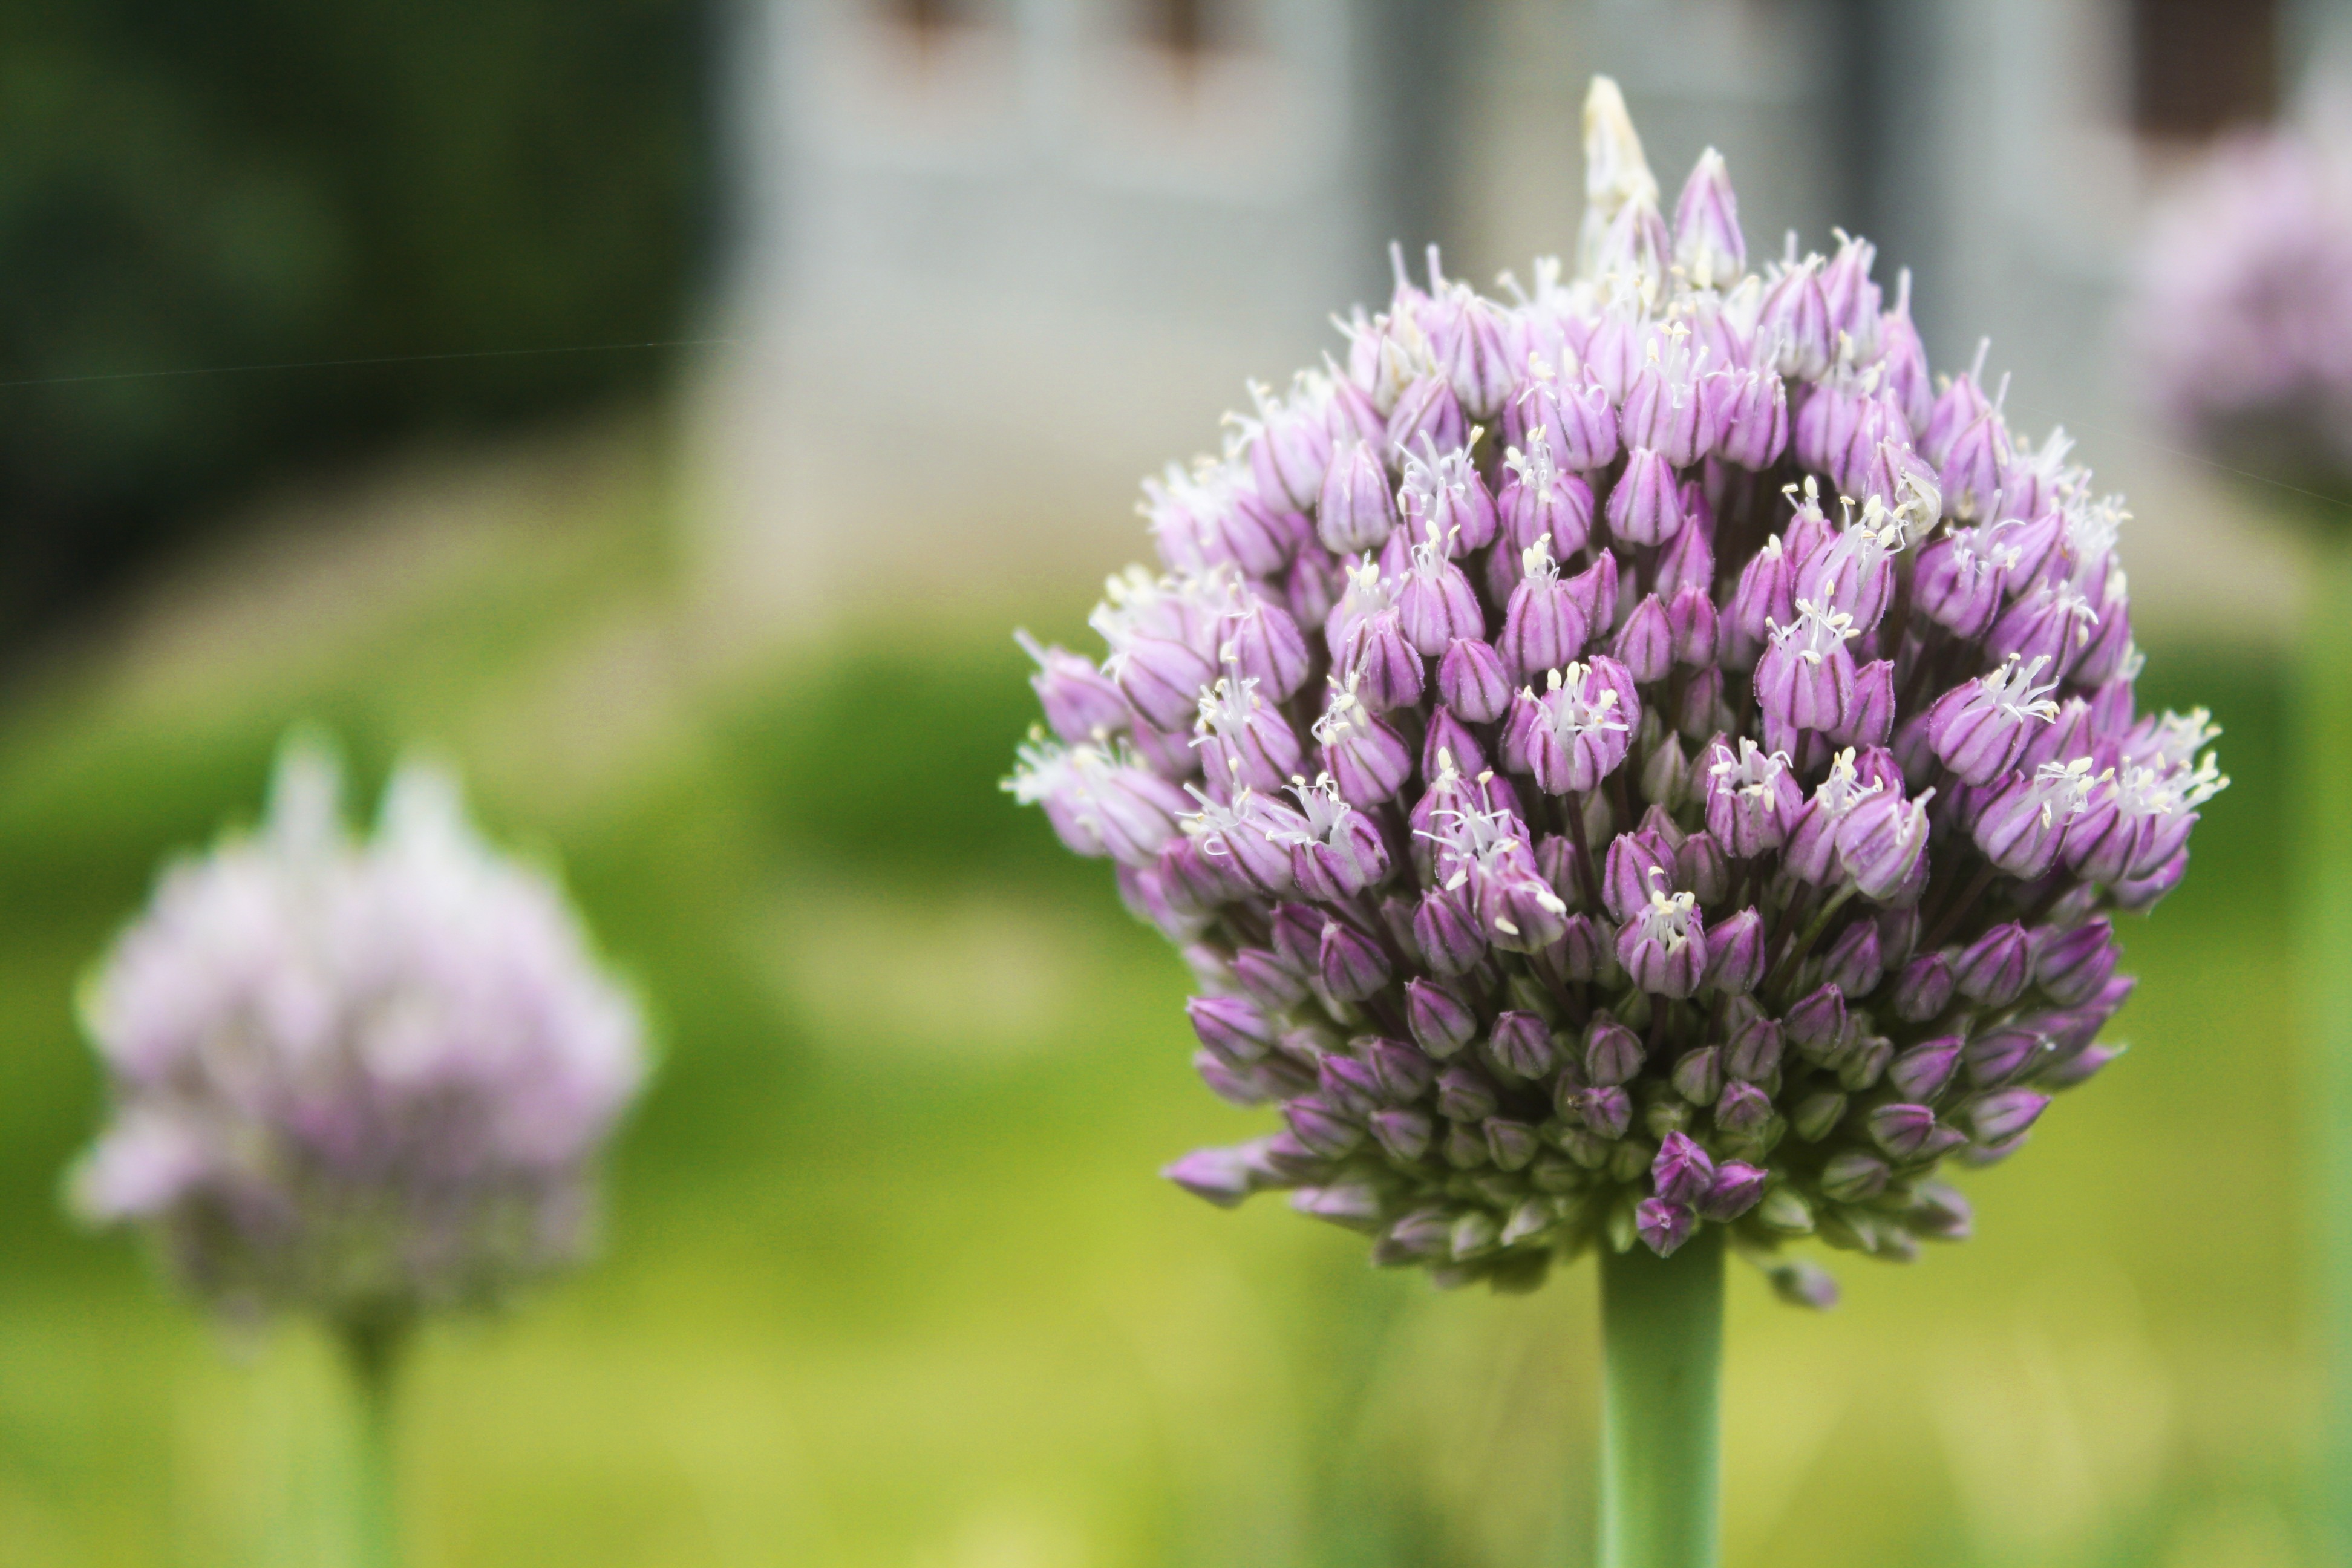
plant, flower, bouquet, spring, herb, produce, botany, blooming, garden, flora, lavender, wild flower, wildflower, flowers, bud, chives, blossoming, macro photography, flowering plant, land plant, onion genus, english lavender